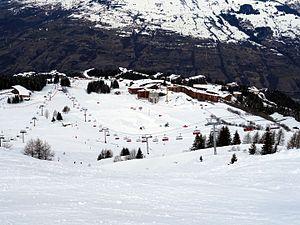
Vue d'ensemble du front de neige d'Arc 1800.
Les Arcs est une station de sports d'hiver et un nom de domaine skiable de la vallée de la Tarentaise, situés sur le territoire communal des communes de Bourg-Saint-Maurice, Landry, Peisey-Nancroix, et de Villaroger, dans le département de la Savoie en région Auvergne-Rhône-Alpes.